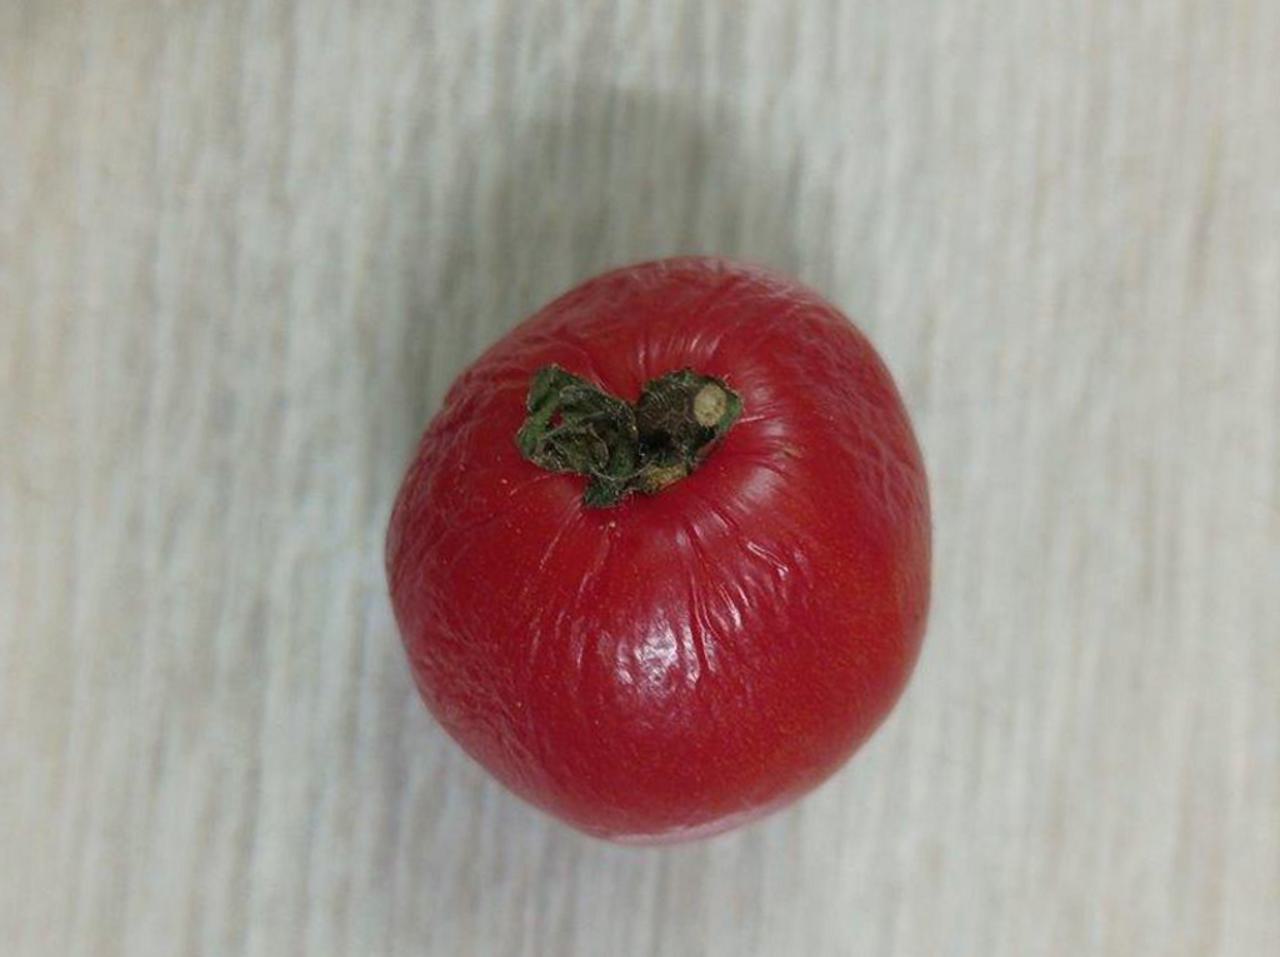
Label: Rotten